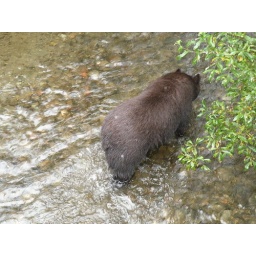
bear under the bridge